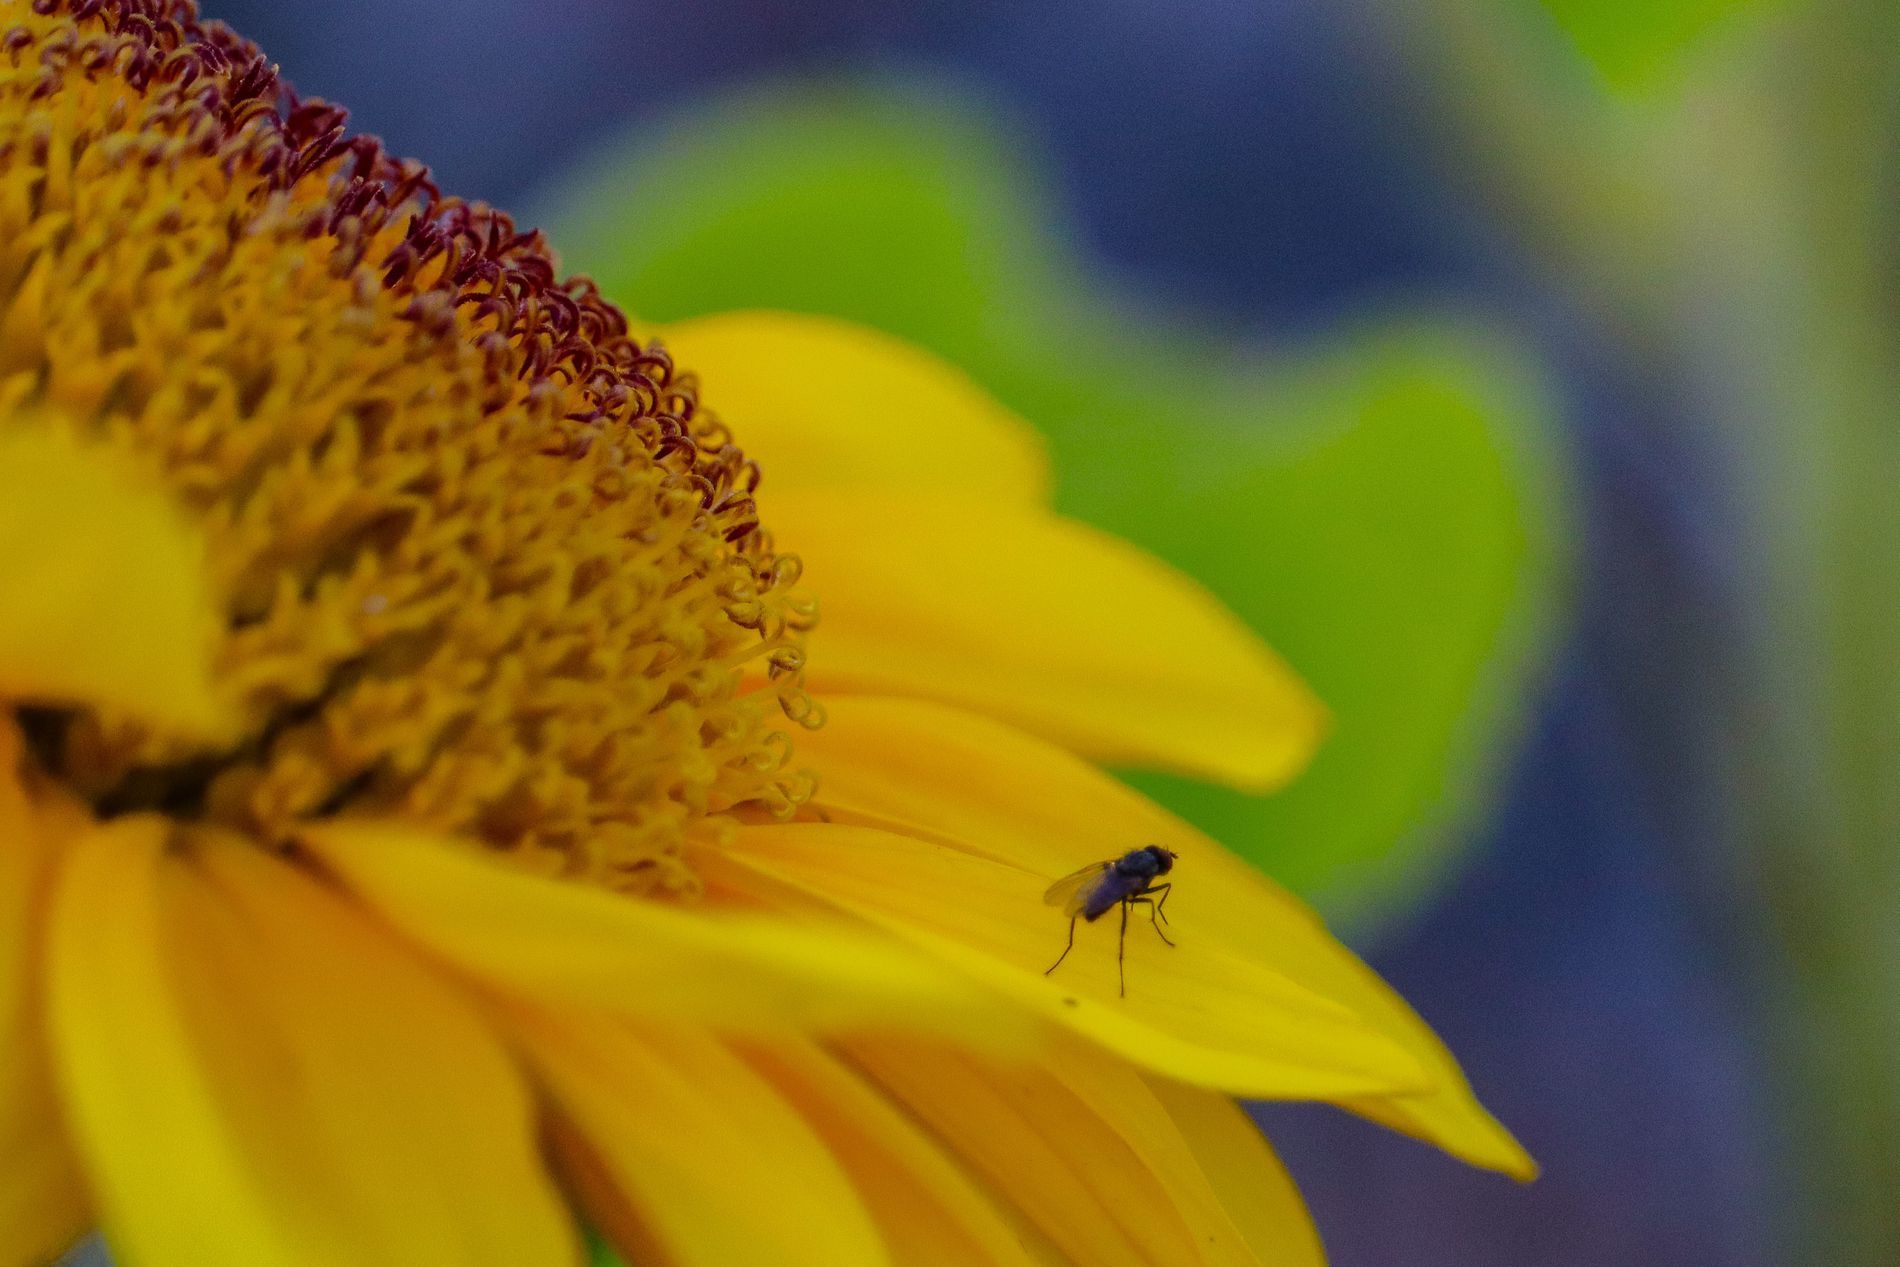
Tiny Insect on a Blooming Sunflower
The photo captures a large sunflower with a little insect on it. The sunflower has yellow petals and a soft center with yellow and brown pollen. The insect is tiny, with a dark body and skinny legs, resting on one petal. The background looks like an outdoor area with some green leaves.
The shot is taken very close to the sunflower at a low angle, so the flower and the insect look big and clear. The tiny insect looks like it is exploring the sunflower. The background is out of focus, making the sunflower stand out with its sharp details, especially in the center. The yellow color fills the photo, which adds a spring and blooming feeling.
Labels: Plant, Pollen, Daisy, Flower, Petal, Animal, Insect, Invertebrate, Sunflower, Apidae, Bee, Wasp, Outdoor
Camera: Canon Canon EOS 250D
Lens: EF-S55-250mm f/4-5.6 IS STM
Aperture: F5.6
Exposure: 1/640 sec
ISO: 1250
Focal length: 175